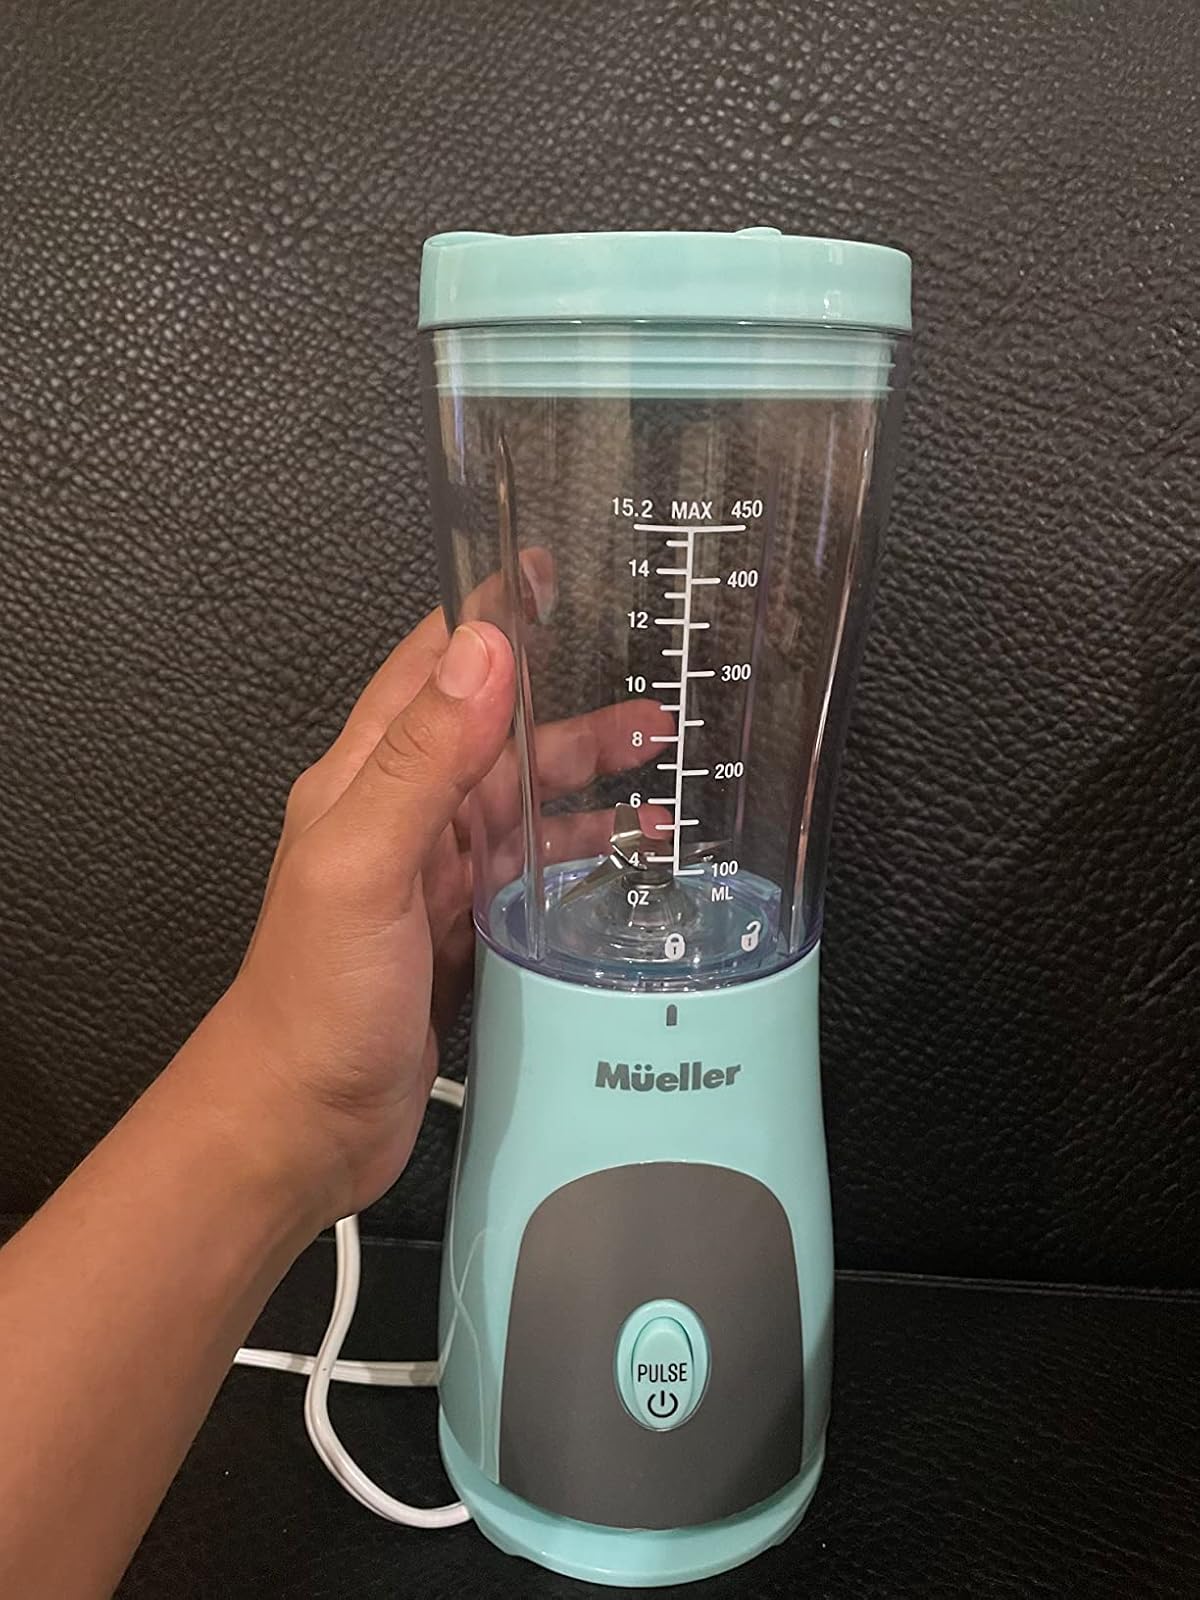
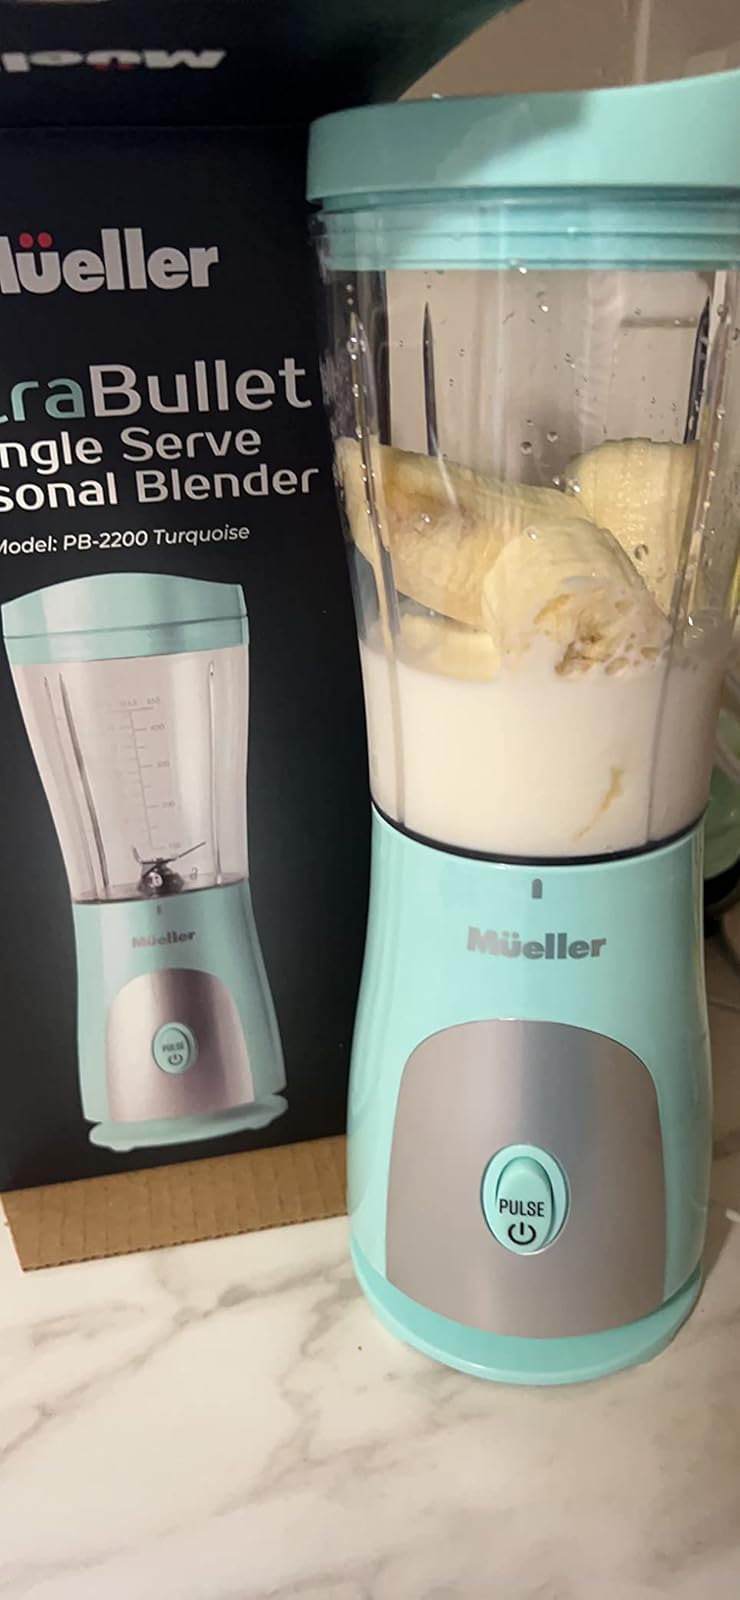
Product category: items_blender
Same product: yes